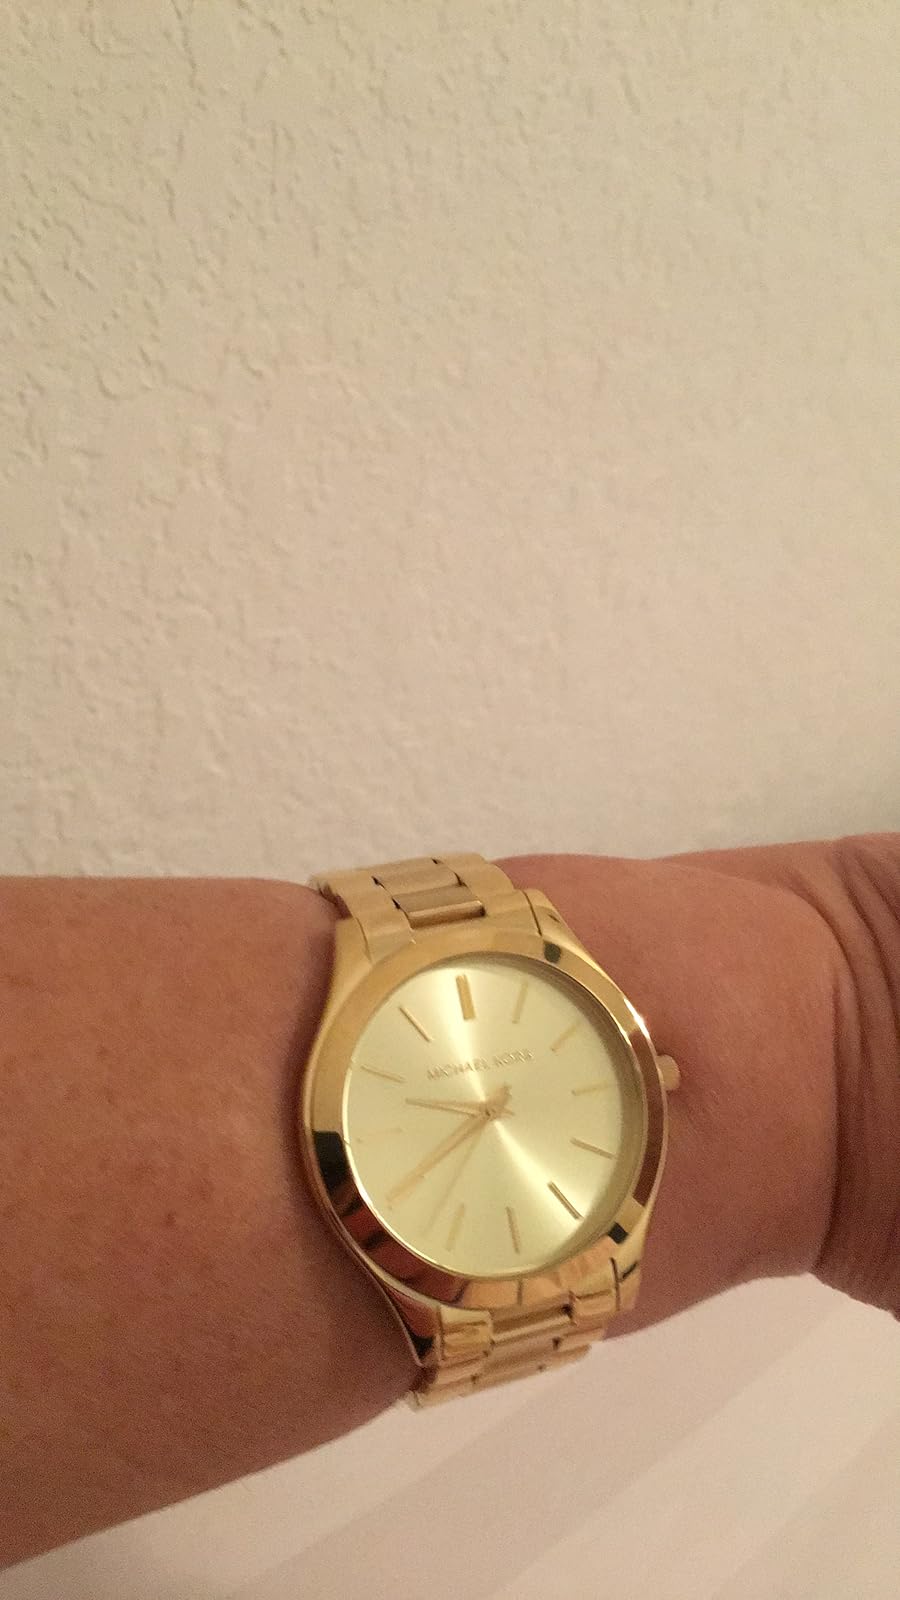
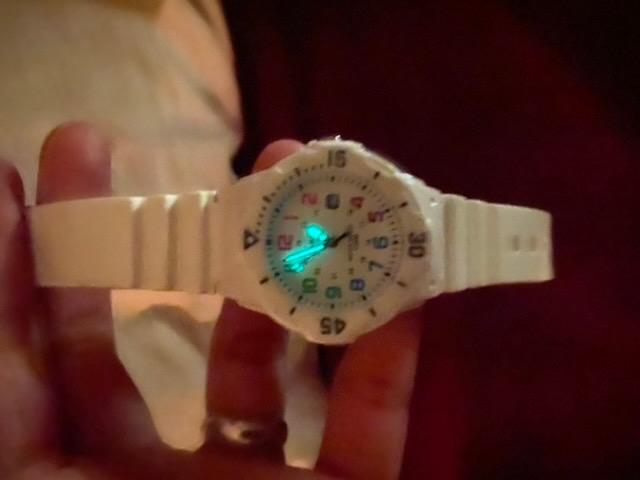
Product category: accessories_watch
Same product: no